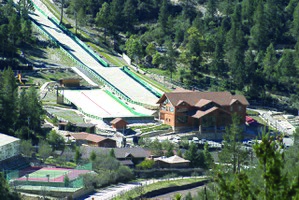
Monterreal
Pisten i Monterreal
Monterreal er et lille skisted i kommunen Arteaga i den mexicanske delstat Coahuila. Det har en 230 meter lang alpinbakke, samt en 50 meter lang nybegynderbakke.